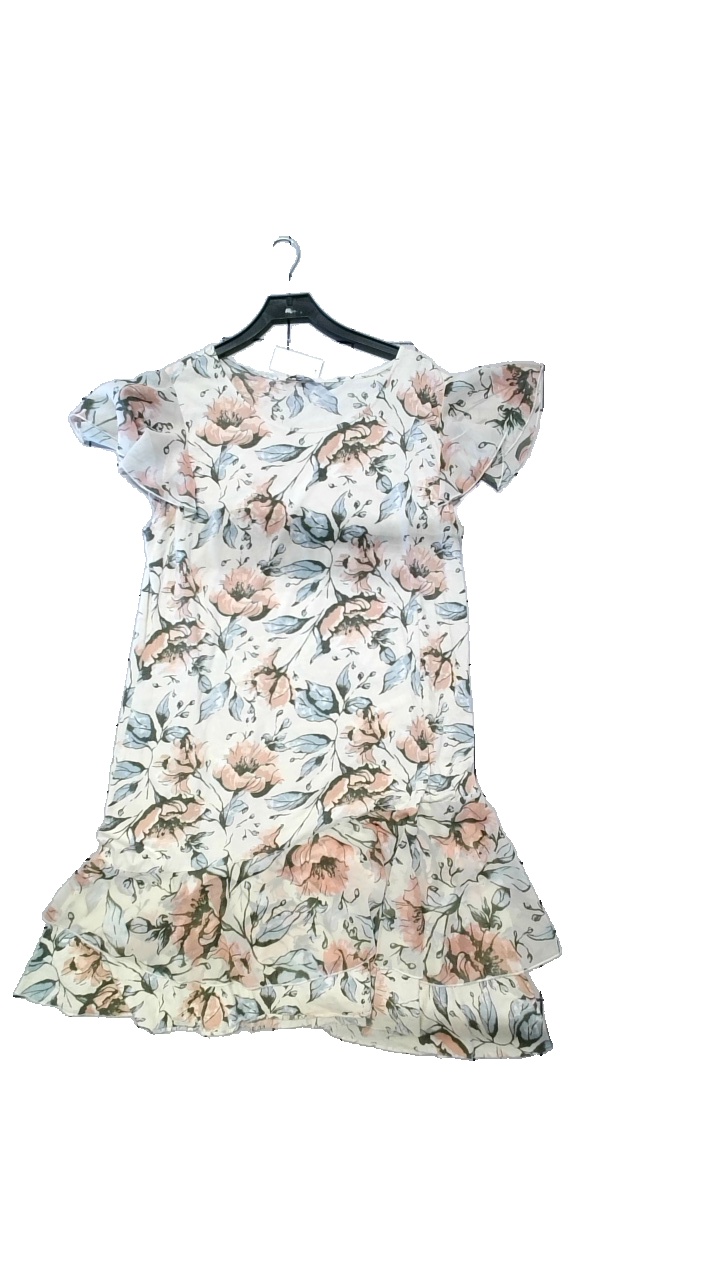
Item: Dress (Ladies)
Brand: Cellbes
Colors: White, Multicolor, Blue, Pink
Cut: Loose
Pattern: Floral print
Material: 50% polyester, 50% viscose
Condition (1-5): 5
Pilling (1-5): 4
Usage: Reuse
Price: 50-100